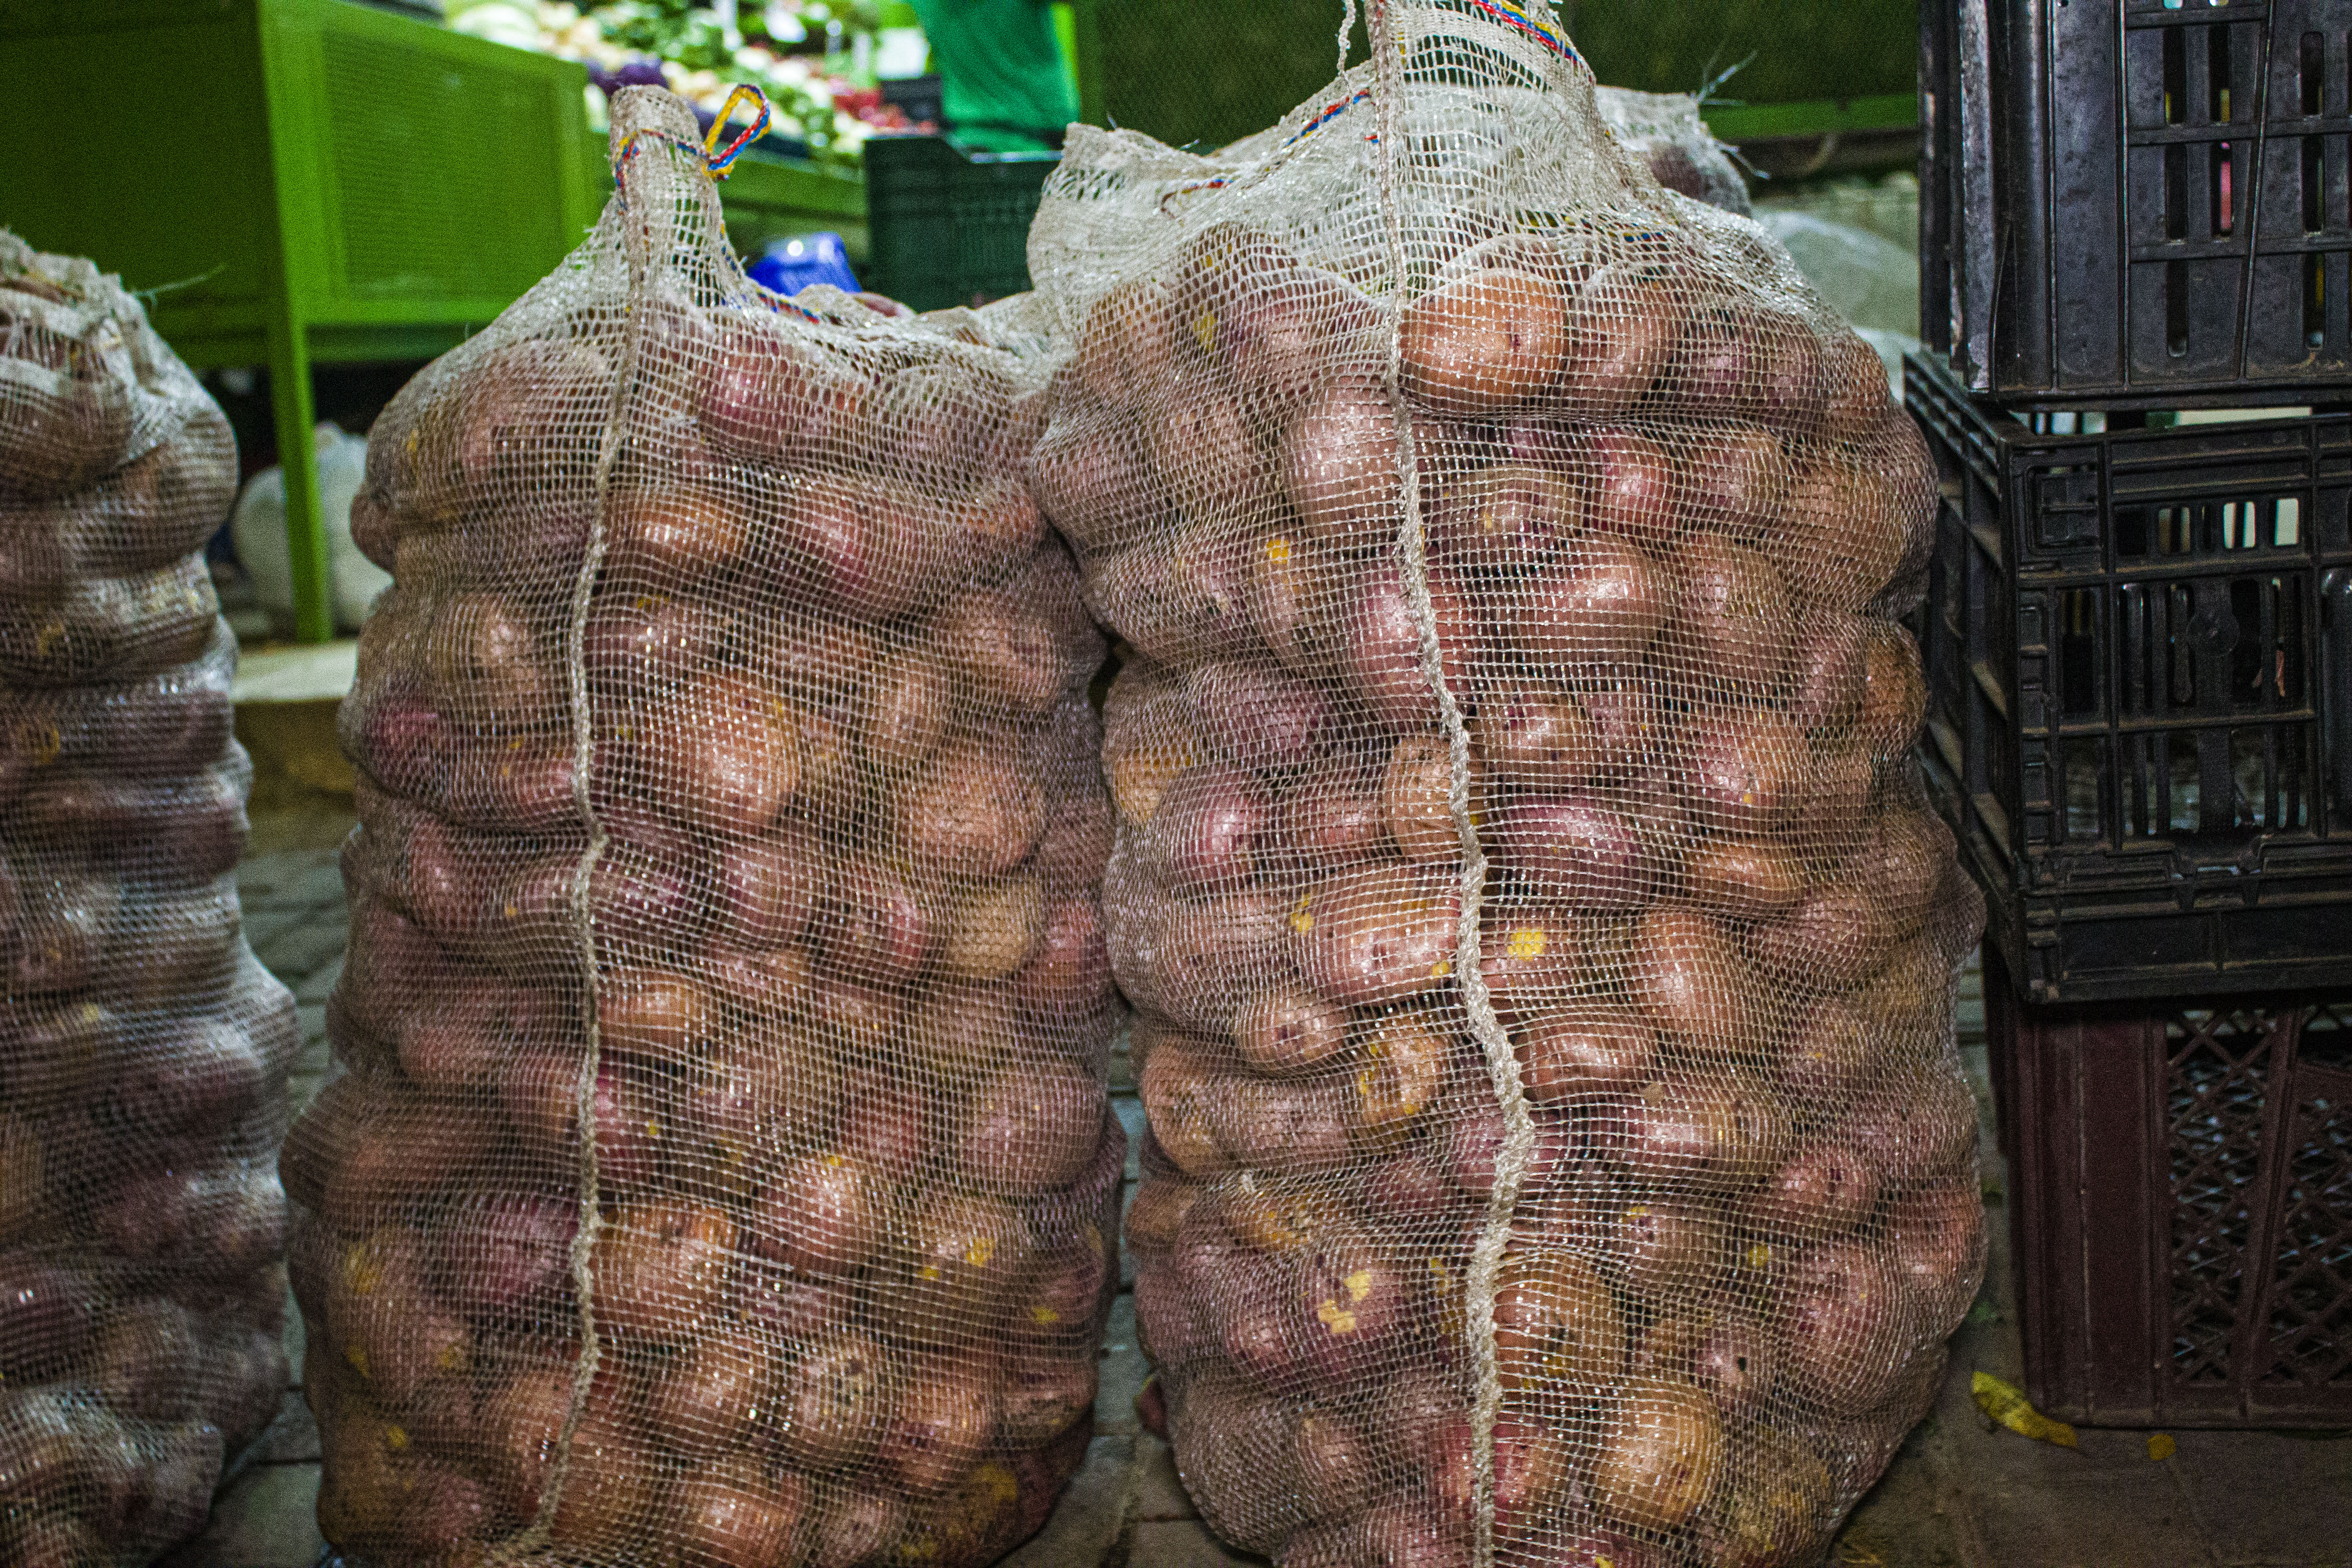
fruit, vegetables, vegetable, salt cured meat, food, plant, taro, yam, tuber